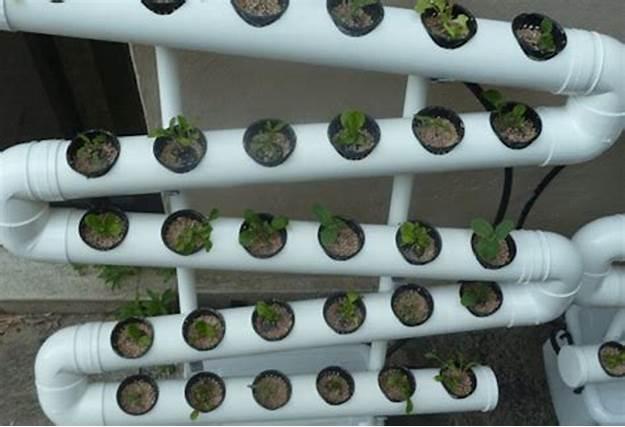
Mfumo wa kilimo cha haidroponi, ambacho mimea imelimwa kwenye mabomba meupe ya PVC, mfumo huu wa wima umeundwa kwa mabomba meupe yenye matundu, ambapo mimea michanga imepandwa. Hii inaonyesha njia ya kisasa ya kulima mimea bila udongo, inayoruhusu uzalishaji katika nafasi ndogo na kudhibiti matumizi ya maji.